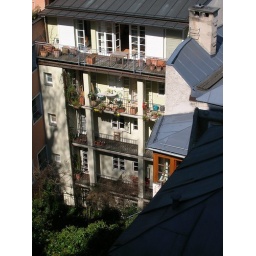
Very cute apartment building near the fortress